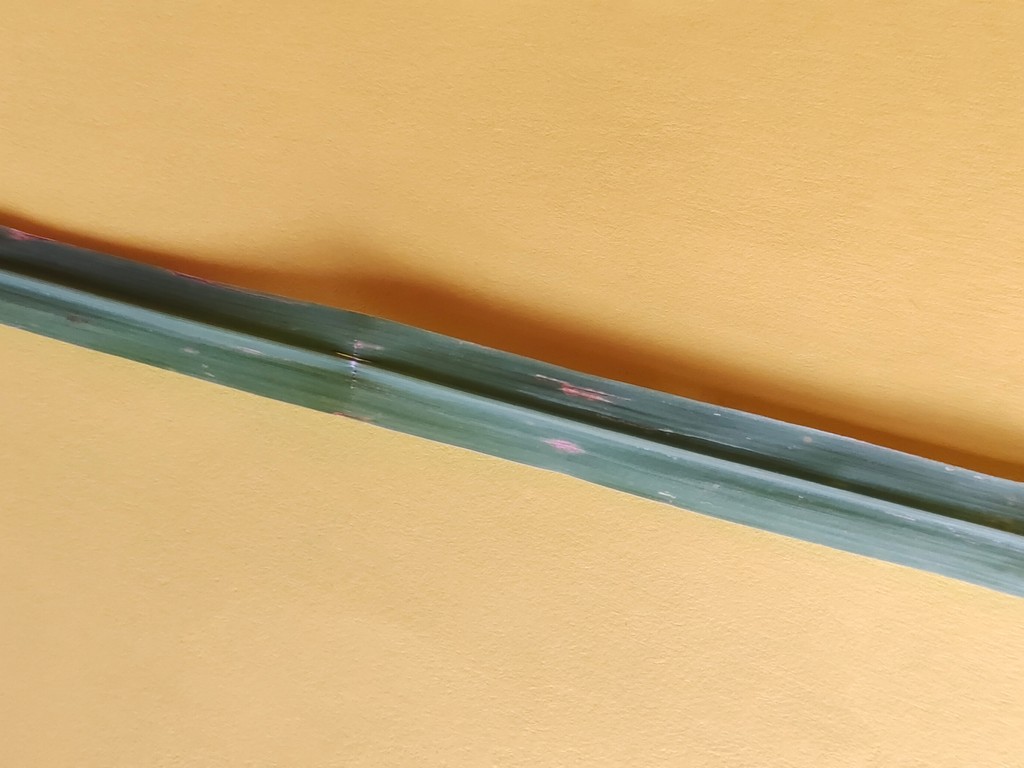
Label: Unhealthy